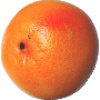
Label: pink_grapefruit